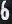
Number: 6